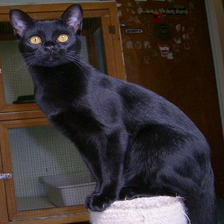
Species: cat
Breed: Bombay